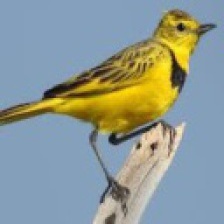
Species: GOLDEN PIPIT
Scientific name: TMETOTHYLACUS TENELLUS